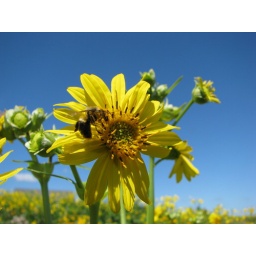
Bee and flower beneath blue skies